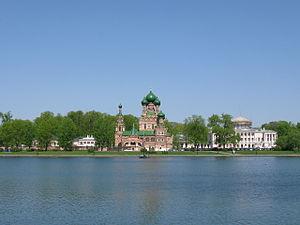
Ostankino est un domaine et un château situés dans les quartiers nord-est de Moscou dans le district d'Ostankinski. Il appartenait à la famille des comtes Chérémétiev.
L'église de la Sainte-Trinité d'Ostankino est un monument religieux typique de l'ancienne architecture russe et un bel exemple de développement du style ouzorotché à Moscou. Il date de la fin du XVIIᵉ siècle et ses façades sont entièrement décorées dans le style de cette époque. Actuellement c'est une église orthodoxe de l'éparchie de Moscou au sein de l'Église orthodoxe russe. Elle fait partie du complexe de monuments du musée-réserve d'Ostankino et est située à la rue Ostankinskaïa, 7. Le bâtiment est classé comme site du patrimoine culturel russe d'importance fédérale.